Siege of Nice

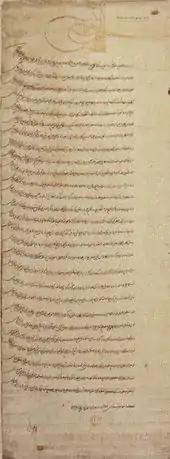
Letter of Suleiman to Francis I about the plans for the siege of Nice, written in mid-February 1543

In the Mediterranean, active naval collaboration took place between France and the Ottoman Empire to fight against Spanish forces. Following an agreement between Francis I and Suleyman the Magnificent, through the intervention of the French ambassador in Constantinople, Antoine Escalin des Aimars, best known as Capitan Polin, a fleet of 110 galleys and 50 galiots under Hayreddin Barbarossa left from the Sea of Marmara in mid-May 1543. He then raided the coasts of Sicily and Southern Italy through the month of June, anchoring in front of Rome at the mouth of the Tiber on 29 June, while Polin wrote reassurances that attacks against Rome would not take place.